Fitzroy Falls, New South Wales

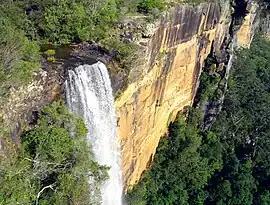
Fitzroy Falls

Fitzroy Falls (postcode: 2577) is a village in the Wingecarribee Shire, located within the Southern Highlands region of New South Wales, Australia. The locality was known as Yarrunga, but was renamed after the waterfall.